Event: Nepal Earthquake
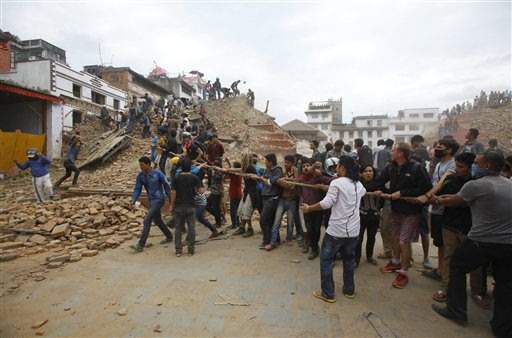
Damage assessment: damage